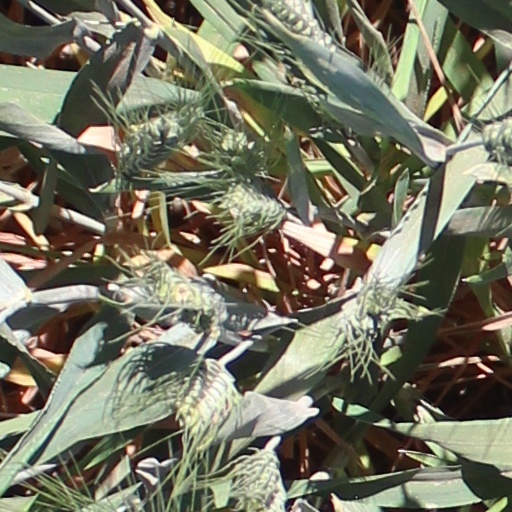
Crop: wheat